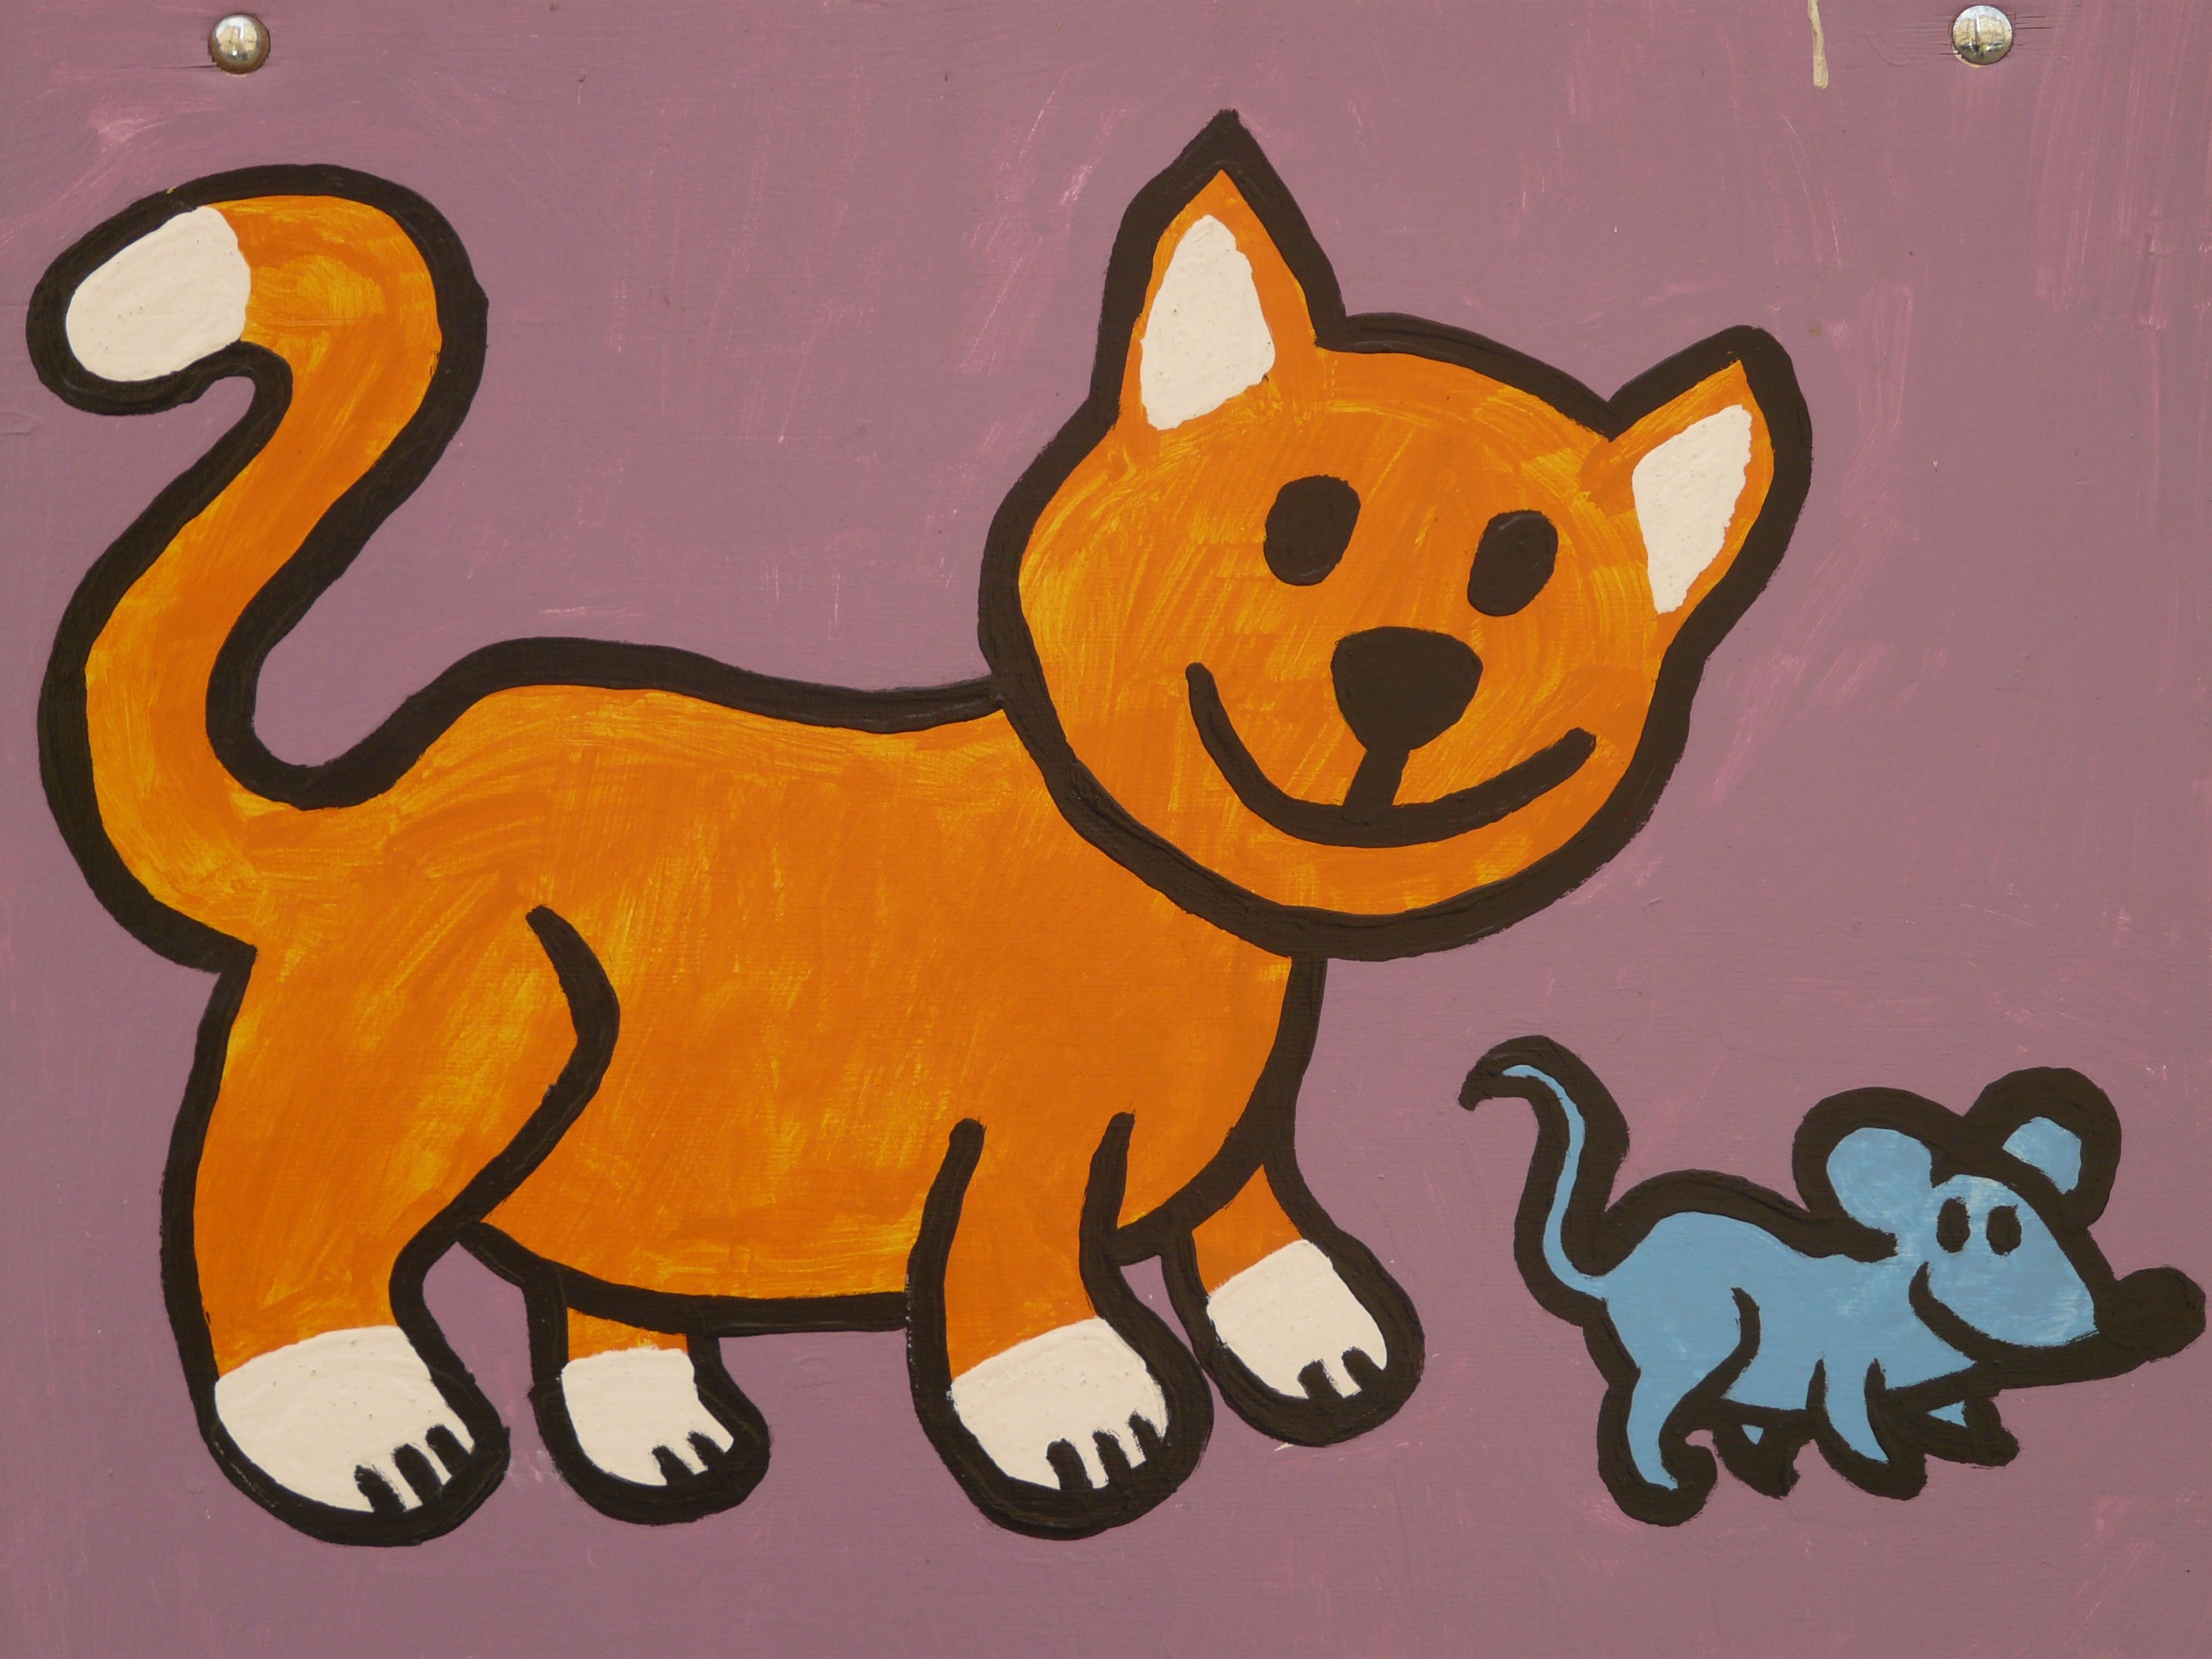
mouse, animal, cat, mammal, fox, figure, drawing, illustration, funny, image, cartoon, cartoon character, dog like mammal